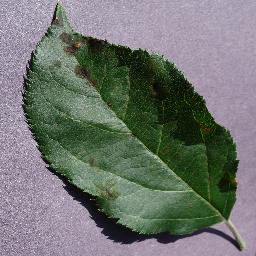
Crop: apple
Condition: scab